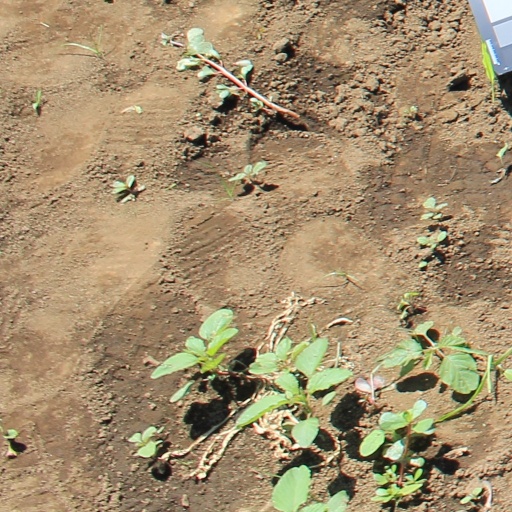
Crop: soybean